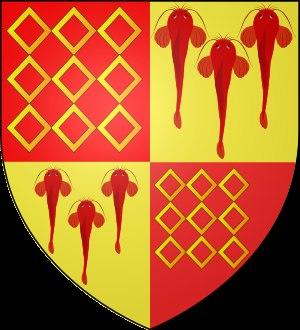
En l'année 1108, Alain Fergent, duc de Bretagne, possédait Blain, et s'y comportait en maître ; il y faisait construire un château d'une réelle importance militaire. Lorsque les Bretons se furent emparés du pays, ils prirent possession de cette fortification et y établirent un de leurs capitaines. Ce chef, seigneur du lieu en 1090, se nommait Guégon. Ce fut cette fortification qu'Alain Fergent convertit en véritable château fort. Pour ce travail, il fit appel à tous les vassaux du domaine « n'étant pas éloignés de plus de six lieues ». Le granit fut amené de Vigneux et du Temple-de-Bretagne ; le calcaire coquillier de Campbon ; le grès quartzeux, qui fournit les revêtements intérieurs et extérieurs des tours et des courtines, provint d'un gisement à proximité. Cette construction ne cessa d'être remaniée : les Clisson et les Rohan qui en devinrent les possesseurs, véritables bâtisseurs, y apportèrent les qualités de leur race.
La seigneurie de Léon puis principauté de Léon est un ancien fief breton situé dans le pays de Léon dans le nord-ouest de la Bretagne. Cette seigneurie est un démembrement de l'ancien comté de Léon survenu à la fin du XIIᵉ siècle. La seigneurie de Léon est un vaste fief qui comprenait une soixantaine de paroisses et de trèves. Les terres de la seigneurie sont situées autour de la vallée de l’Élorn, de Landerneau, son chef-lieu, et du château de La Roche-Maurice. À l'origine, la seigneurie est détenue par la branche cadette des vicomtes de Léon dont le fondateur fut Hervé Iᵉʳ. À la suite de la mort sans héritier d'Hervé VIII de Léon, le fief passa dans les mains des vicomtes de Rohan. Au milieu du XVIᵉ siècle, le fief prit le nom de « principauté de Léon ». Landerneau, Landivisiau, Daoulas, Coat-Méal, Penzé et La Roche-Maurice furent les sièges des juridictions de cette vaste seigneurie bretonne.
Philippe-Ferdinand-Auguste de Rohan-Chabot, comte de Jarnac, est un militaire et diplomate français.
Cet article liste les ducs de Rohan, qui descendent cognatiquement des ducs de Rohan-Gié, et font suite aux vicomtes de Rohan.